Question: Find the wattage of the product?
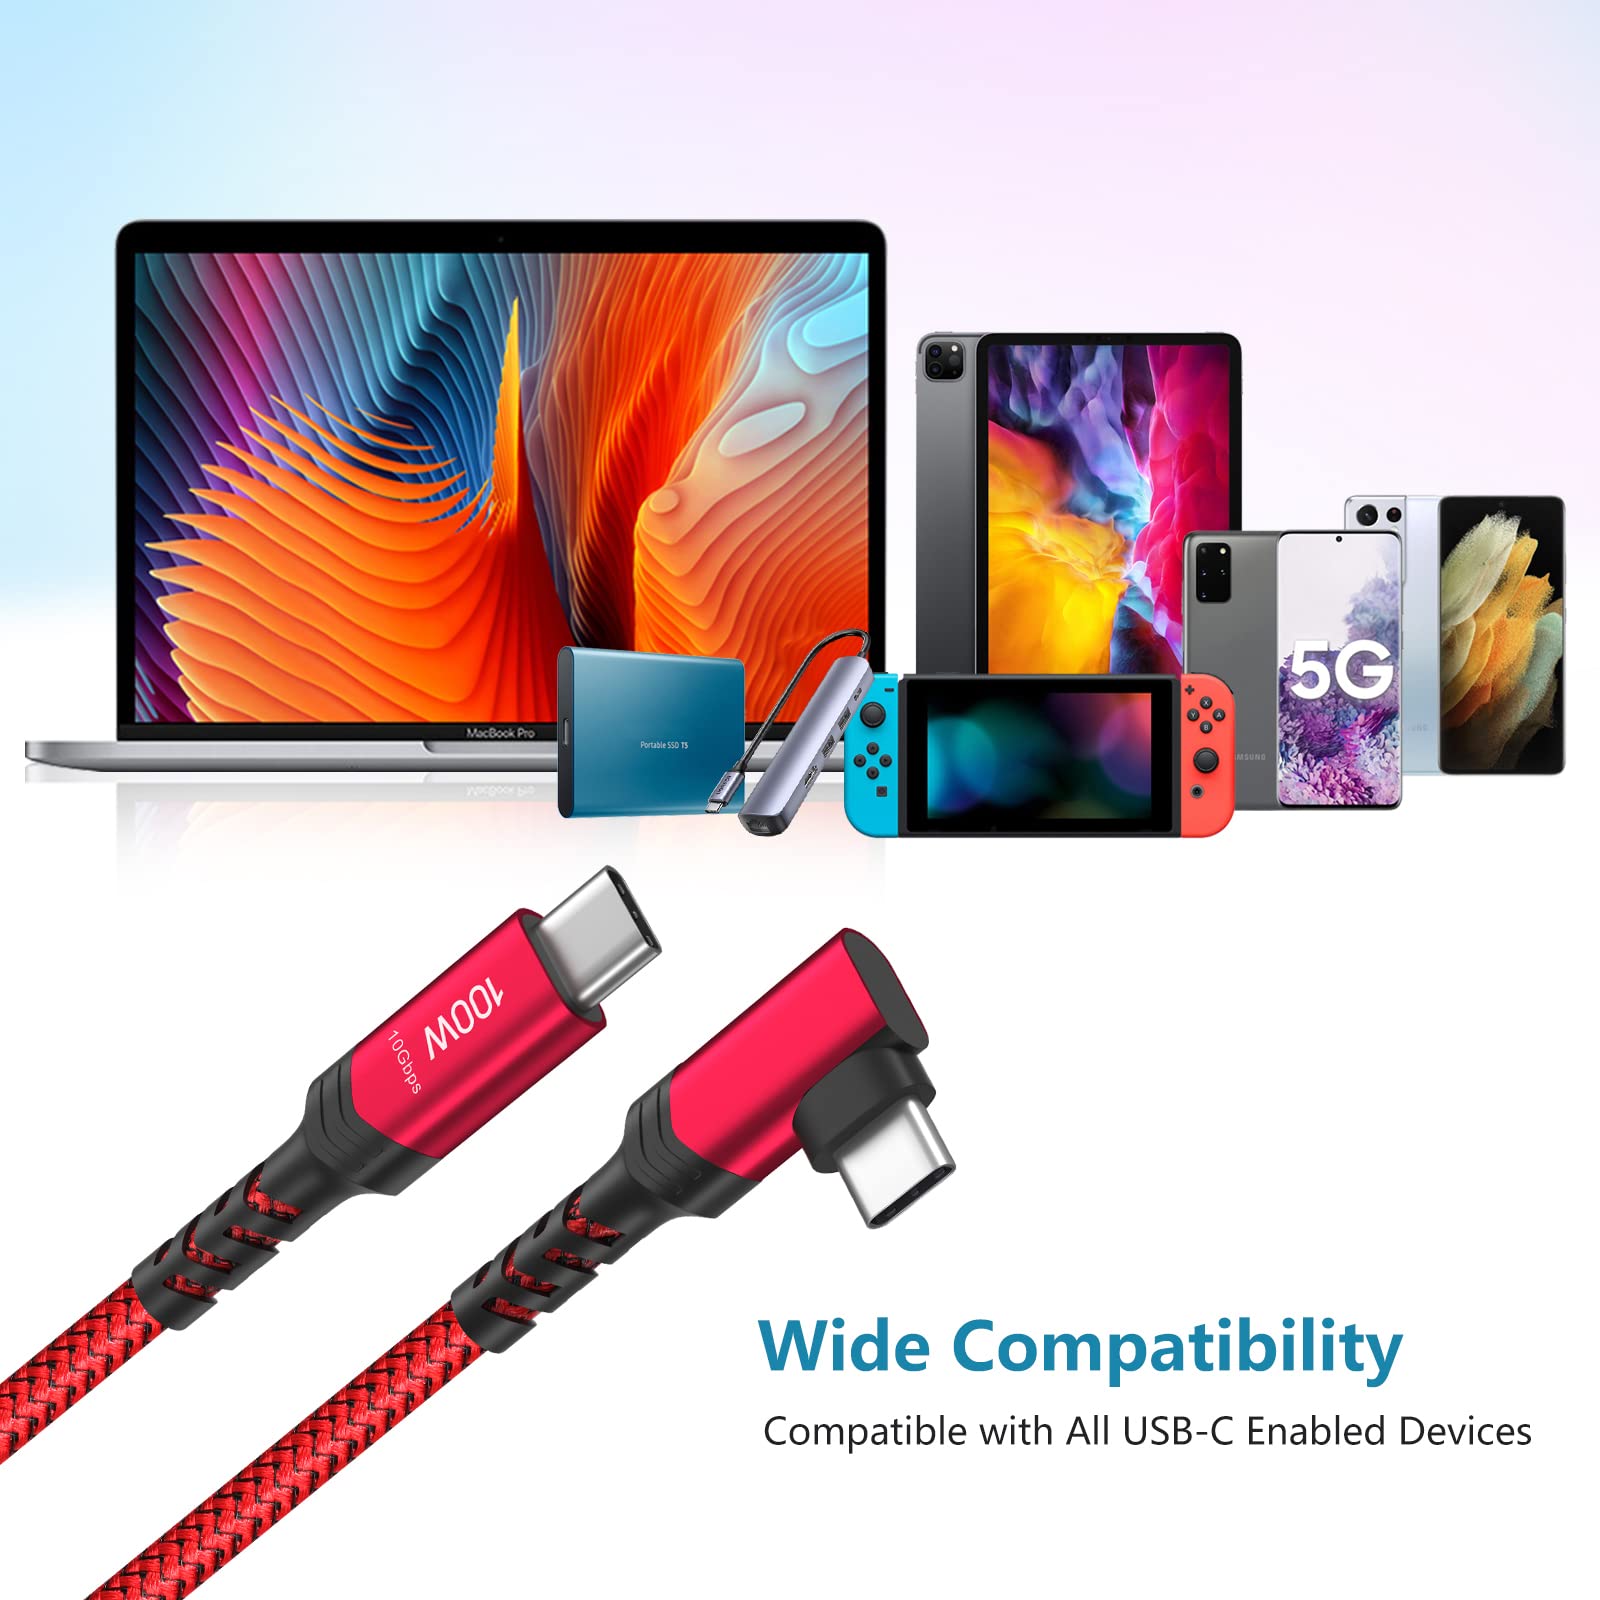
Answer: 100.0 watt